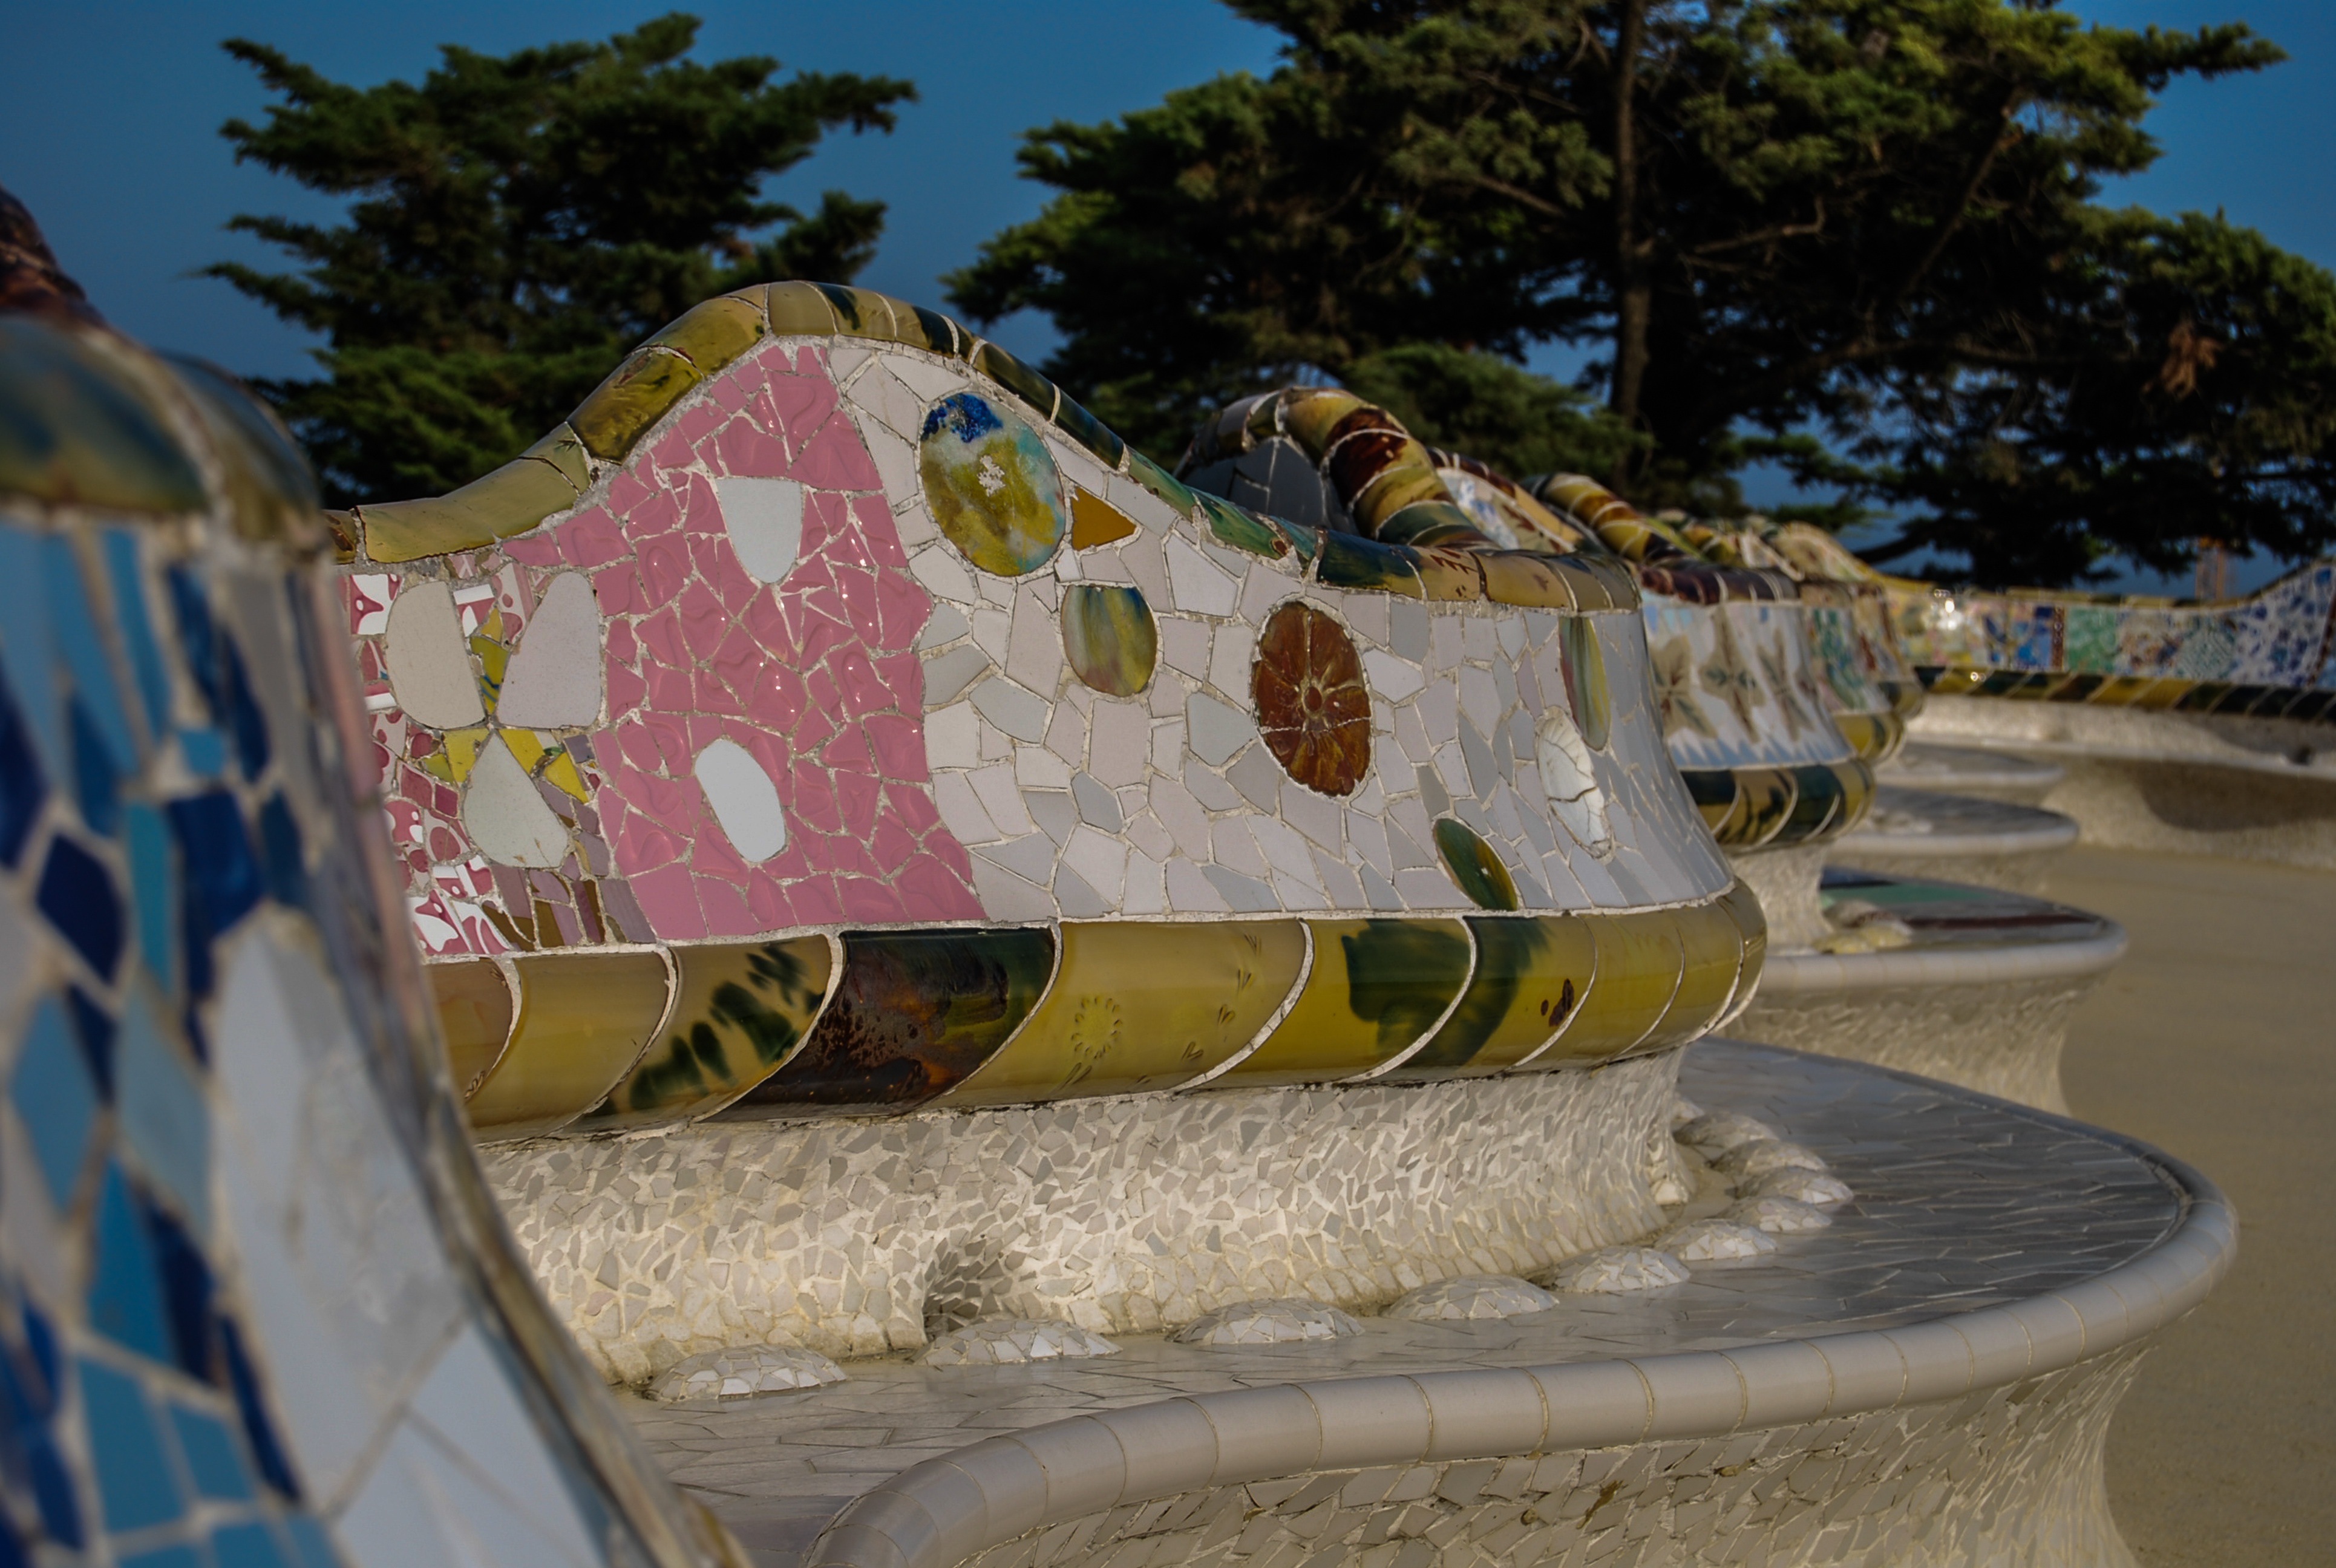
park, art